Reading (UK Parliament constituency)

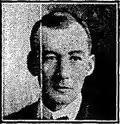
H.D. Roome

Another General Election was required to take place before the end of 1940. The political parties had been making preparations for an election to take place and by the Autumn of 1939, the following candidates had been selected;